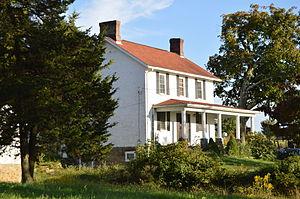
Cumberland Township est un township situé au nord-est du comté de Greene, en Pennsylvanie, aux États-Unis. En 2010, il comptait une population de 6 623 habitants.